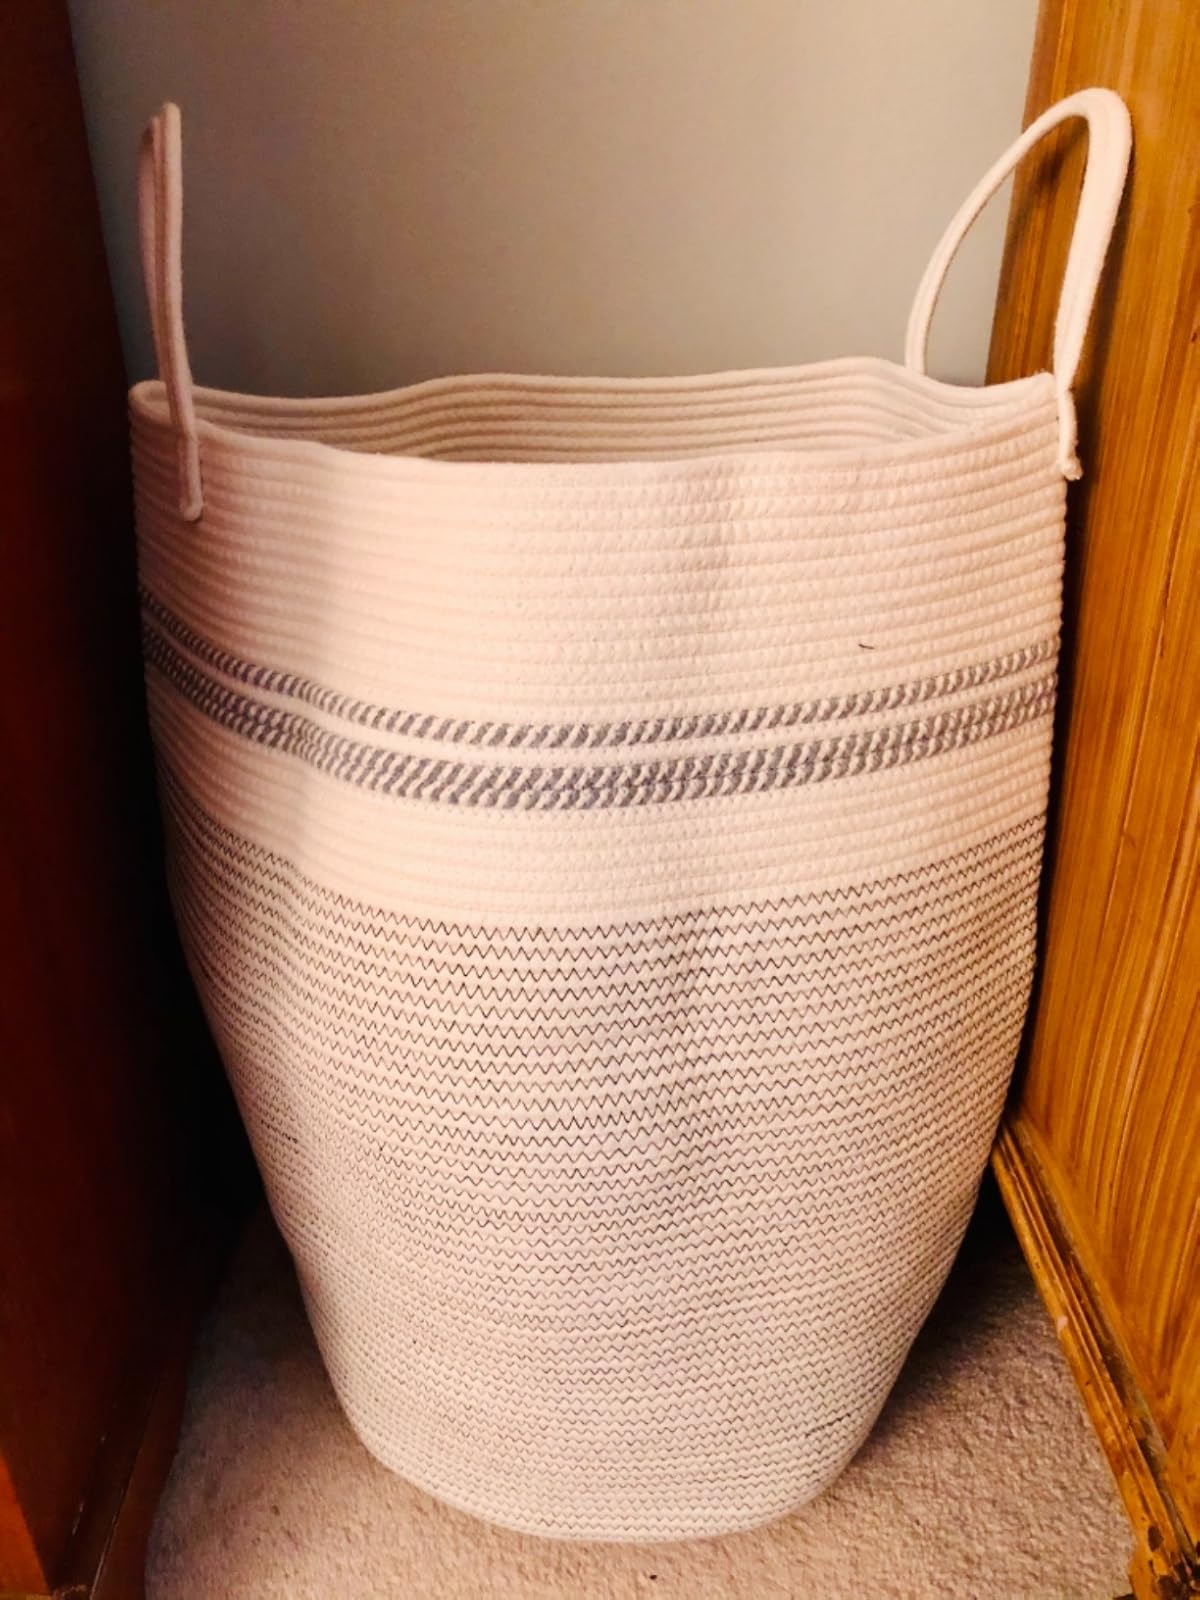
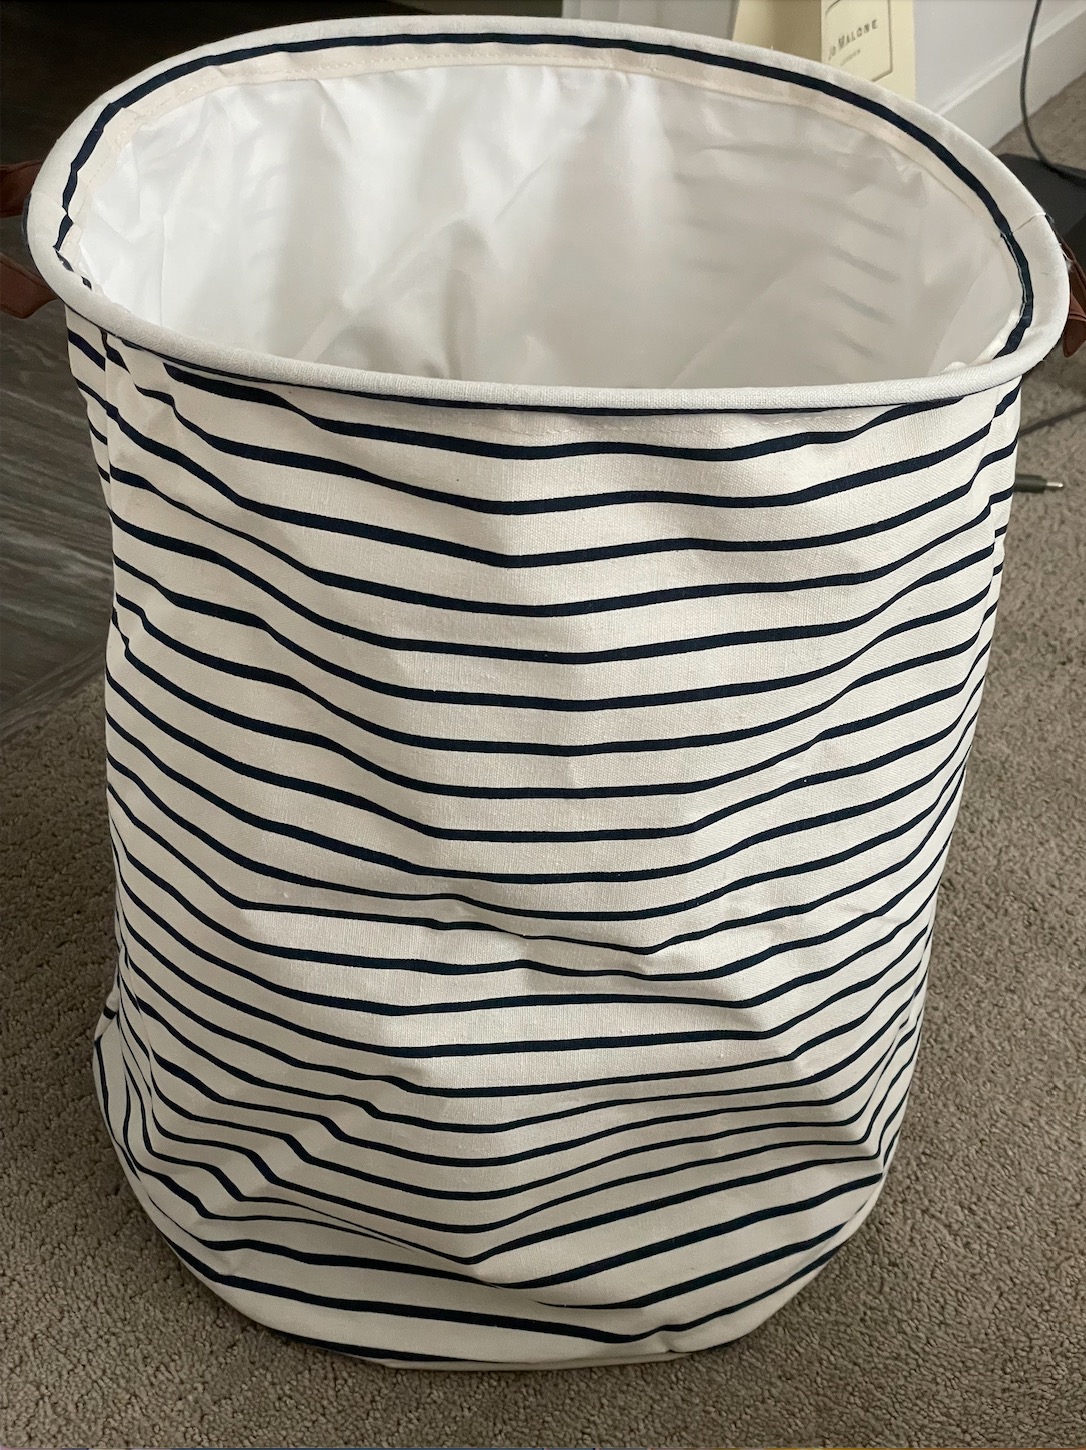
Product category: items_hamper
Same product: no